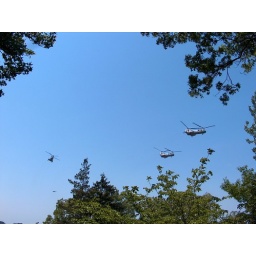
Fleet week begins! Military flying over the house ready to land on Staten Island. May 24, 2007